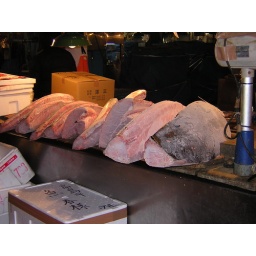
Tuna at the Tsukiji fish market in Tokyo